Fernando Mon

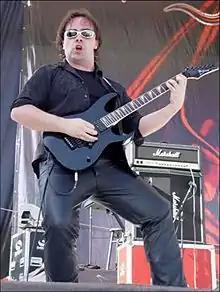

Fernando (born 12 December 1976 in Oviedo, Spain) is a member of the Asturian power metal band WarCry. He is working on a new alternative/power metal band called Sauze formed by himself, along with Manuel Ramil, Alberto Ardines, and Toni Amboaje.